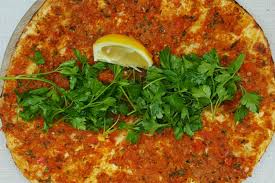
Yemek: lahmacun